Anita e Garibaldi

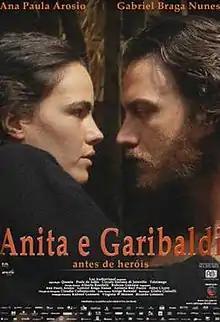
Theatrical release poster

Anita e Garibaldi is a 2013 Brazilian historical drama film directed by Alberto Rondalli. The film follows the arrival of Giuseppe Garibaldi in Brazil, his meeting with Anita Garibaldi and the human and military learning with Luigi Rossetti in the struggle for liberation of the state of Rio Grande do Sul and Santa Catarina of the Brazilian Empire.